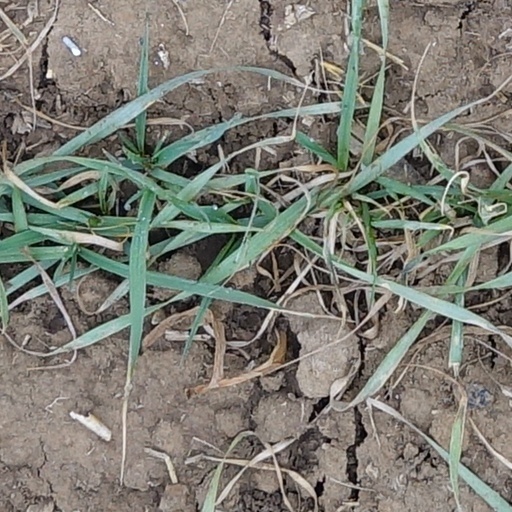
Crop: wheat